The Showgrounds, Sligo

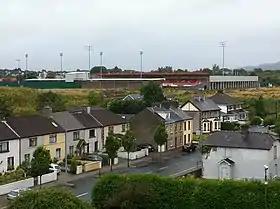
External view of The Showgrounds

In 2024, the Irish government announced that over €16M had been allocated for the proposed redevelopment plans.